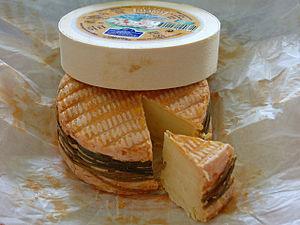
Le pays d’Auge est une région naturelle et traditionnelle de Normandie. Il est divisé principalement par les départements modernes du Calvados et de l’Orne, ainsi que par l'ouest de celui de l’Eure.